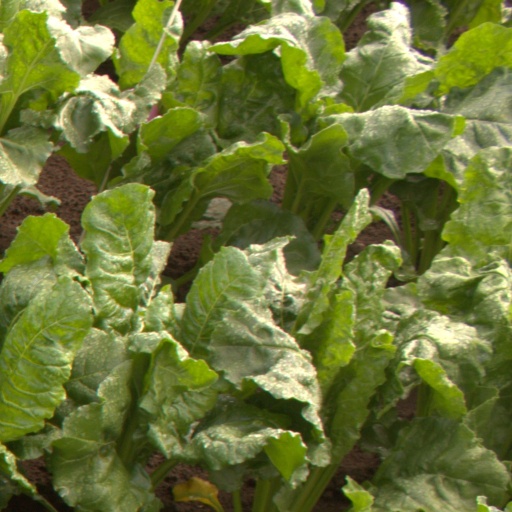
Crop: sugar beet